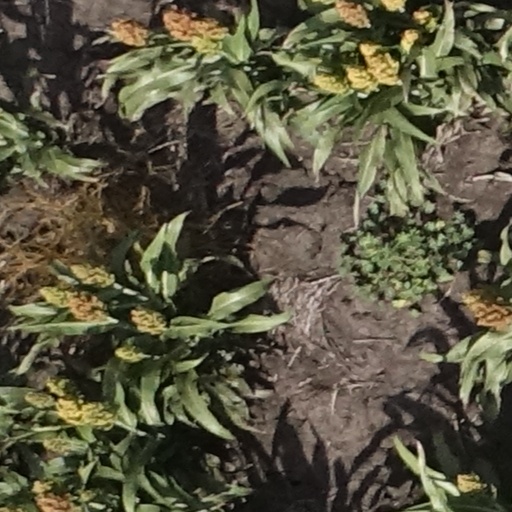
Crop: sorghum